Pauline Markham

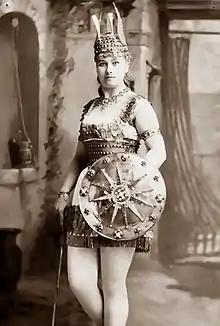
Pauline Markham c. 1870

She married again in 1883 to Randolph Murray, an actor-manager, late of the British Army. A scandal arose shortly thereafter when the press discovered Murray had not ended an 1880 marriage before he wed Markham. He claimed he was drunk at the time and that his bride deserted him a week later. Murray walked with a limp said to have been caused by a minié ball still embedded in his leg dating back to his service in India. His acting career in America began in the early 1870s at the Cleveland Academy of Music as W. C. Davenport. Markham and Murray would perform together in a number of legitimate stage performances during their marriage. She divorced him in 1891, reportedly on the grounds of infidelity.